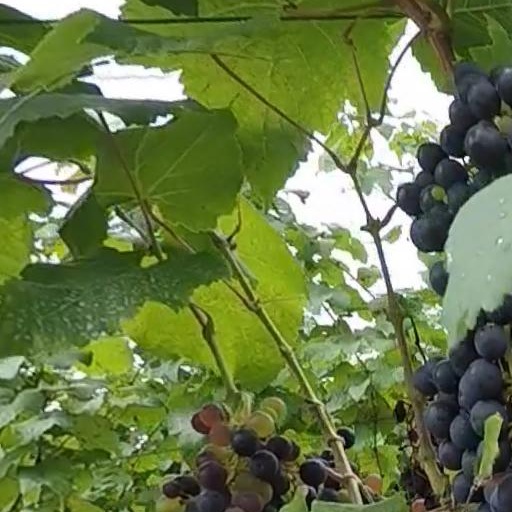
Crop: grape